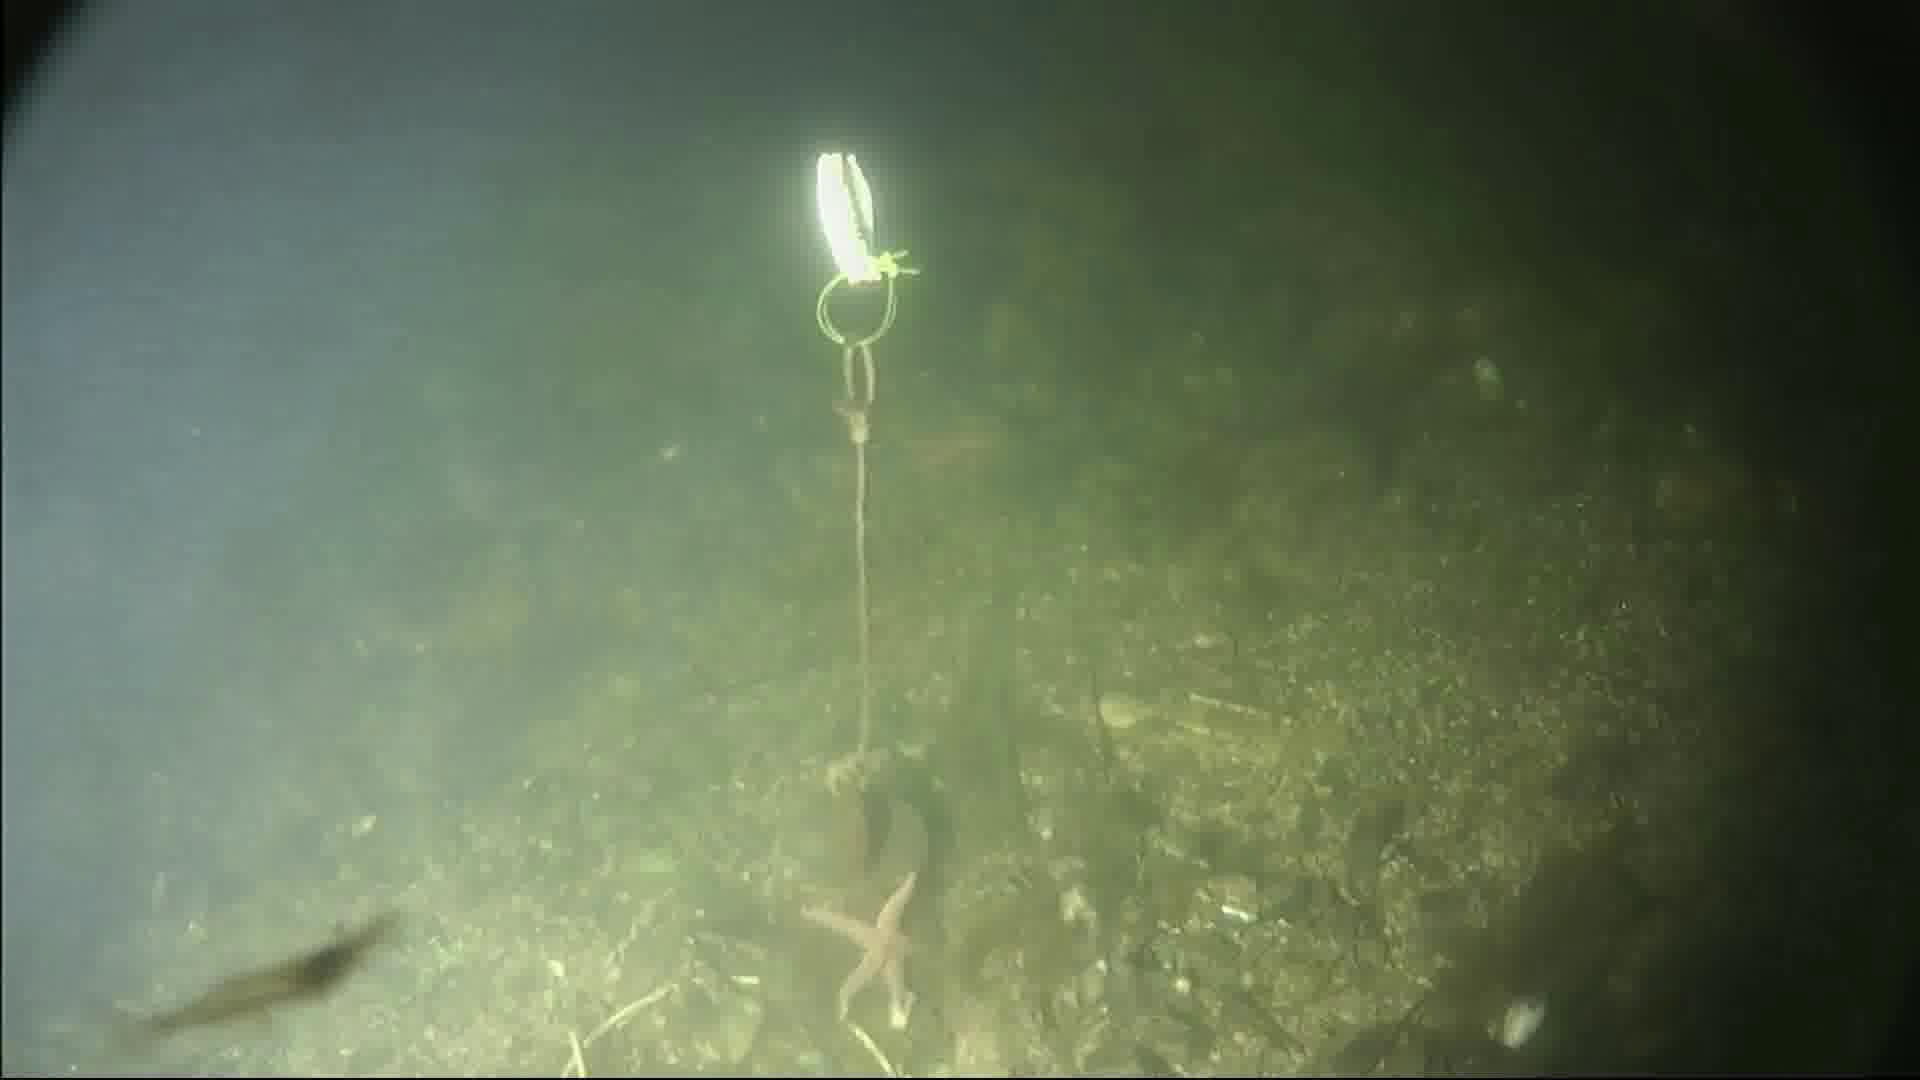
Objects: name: starfish
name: crab
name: shrimp